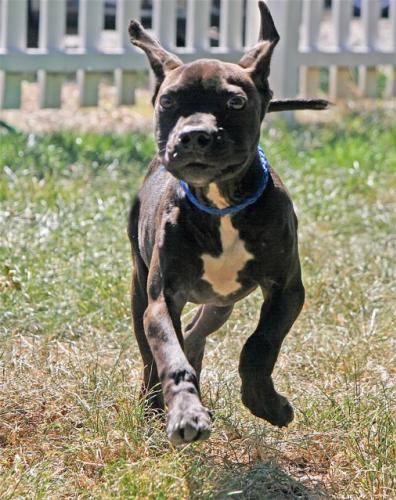
Label: dog